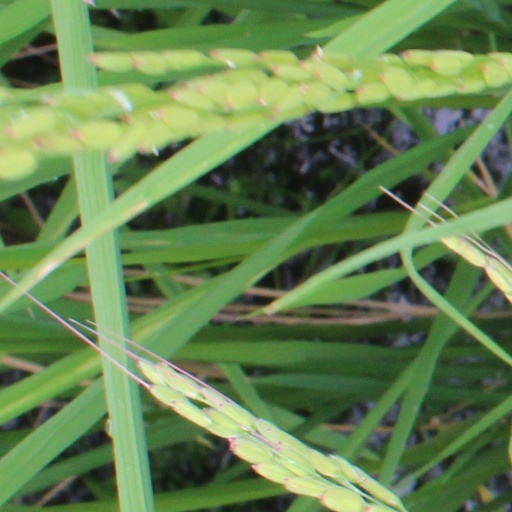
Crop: rice